History of Gibraltar

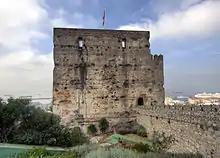
The 14th-century Tower of Homage, the largest surviving fragment of Gibraltar's Moorish Castle

By 681 the armies of the Umayyad Caliphate had expanded from their original homeland of Arabia to conquer North Africa, the Middle East and large parts of West Asia, bringing Islam in their wake and converting local peoples to the new religion. The Berbers of North Africa, called Moors by the Christians, thereby became Muslims. The Strait of Gibraltar became the frontier between Muslim North Africa and Christian Hispania and thus gained a new strategic significance. Hispania descended into civil war in the 8th century as rival Visigothic factions fought for control of the throne. This gave the Moors the opportunity to invade Hispania and pursue a course of dividing-and-conquering the Christian factions.